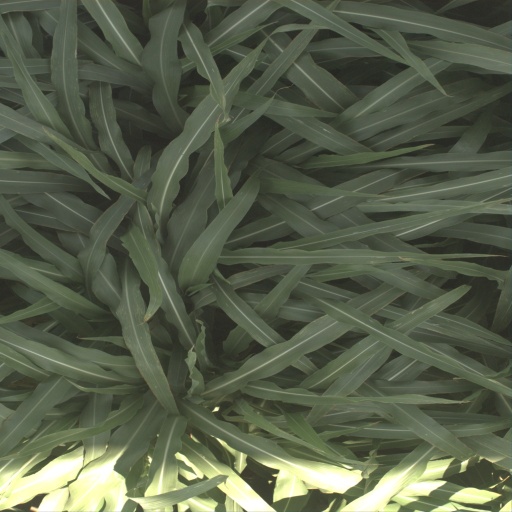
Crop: sorghum